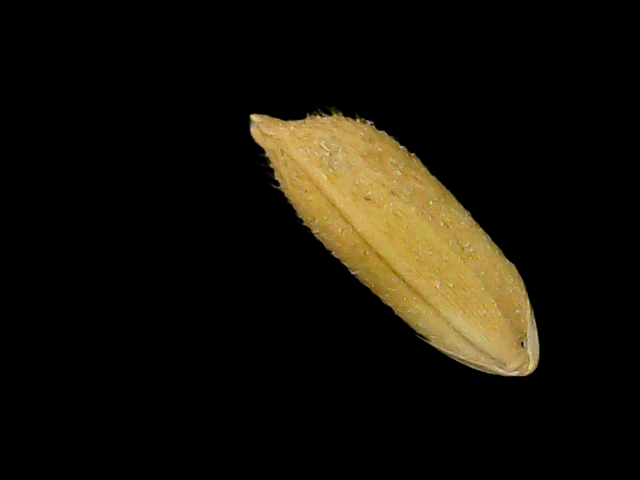
Rice variety: Binadhan17